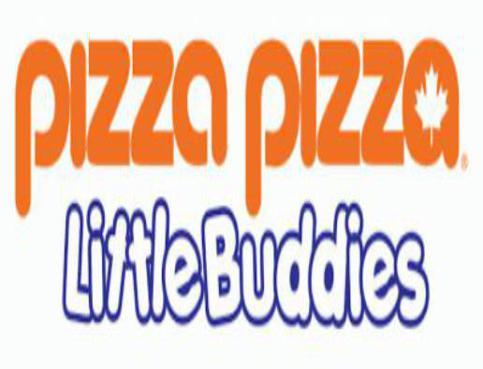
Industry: Food